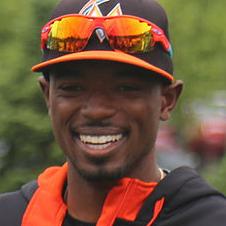
Age: 26